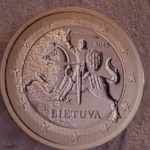
Coin value: 1euro
Country: lt
Edition: standard